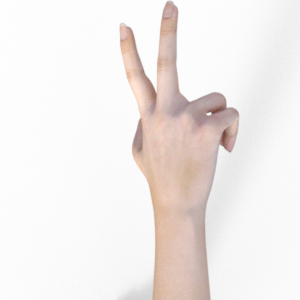
Label: scissors